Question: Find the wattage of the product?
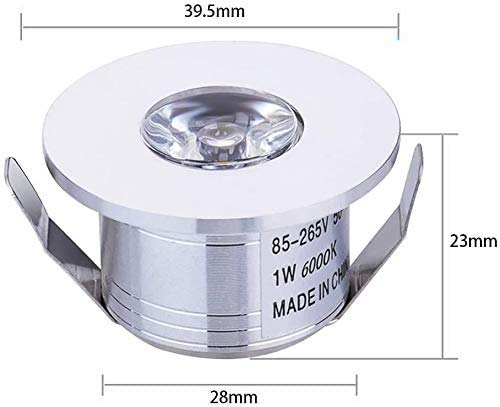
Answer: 1.0 watt